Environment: real
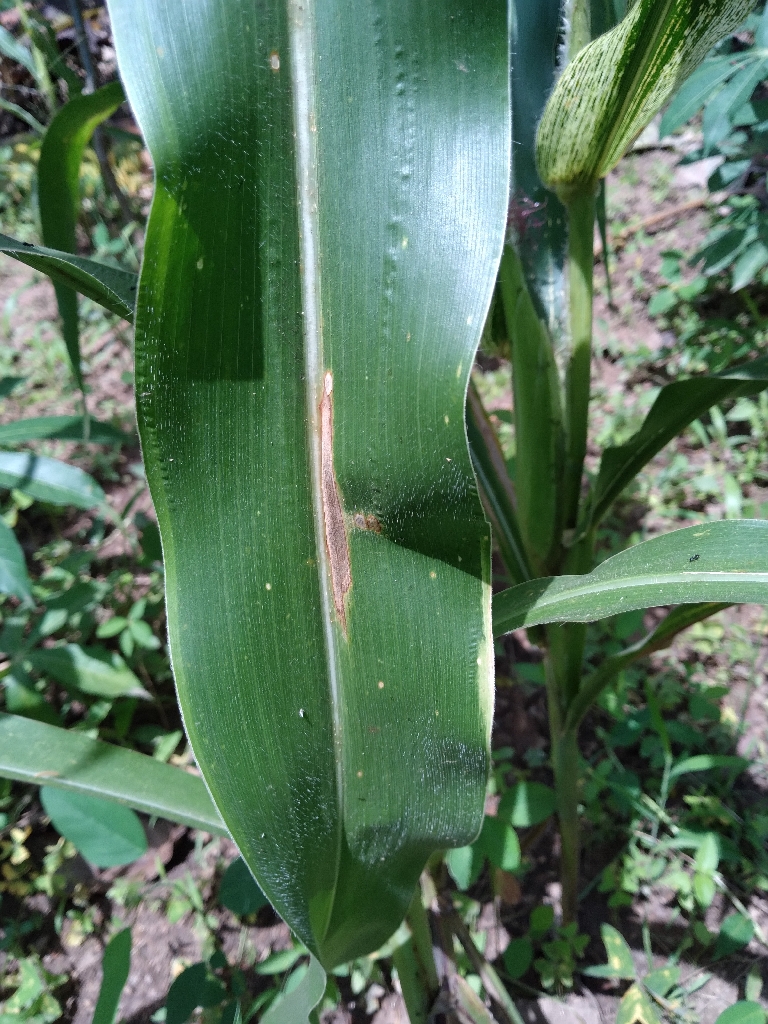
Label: northern_corn_leaf_blight